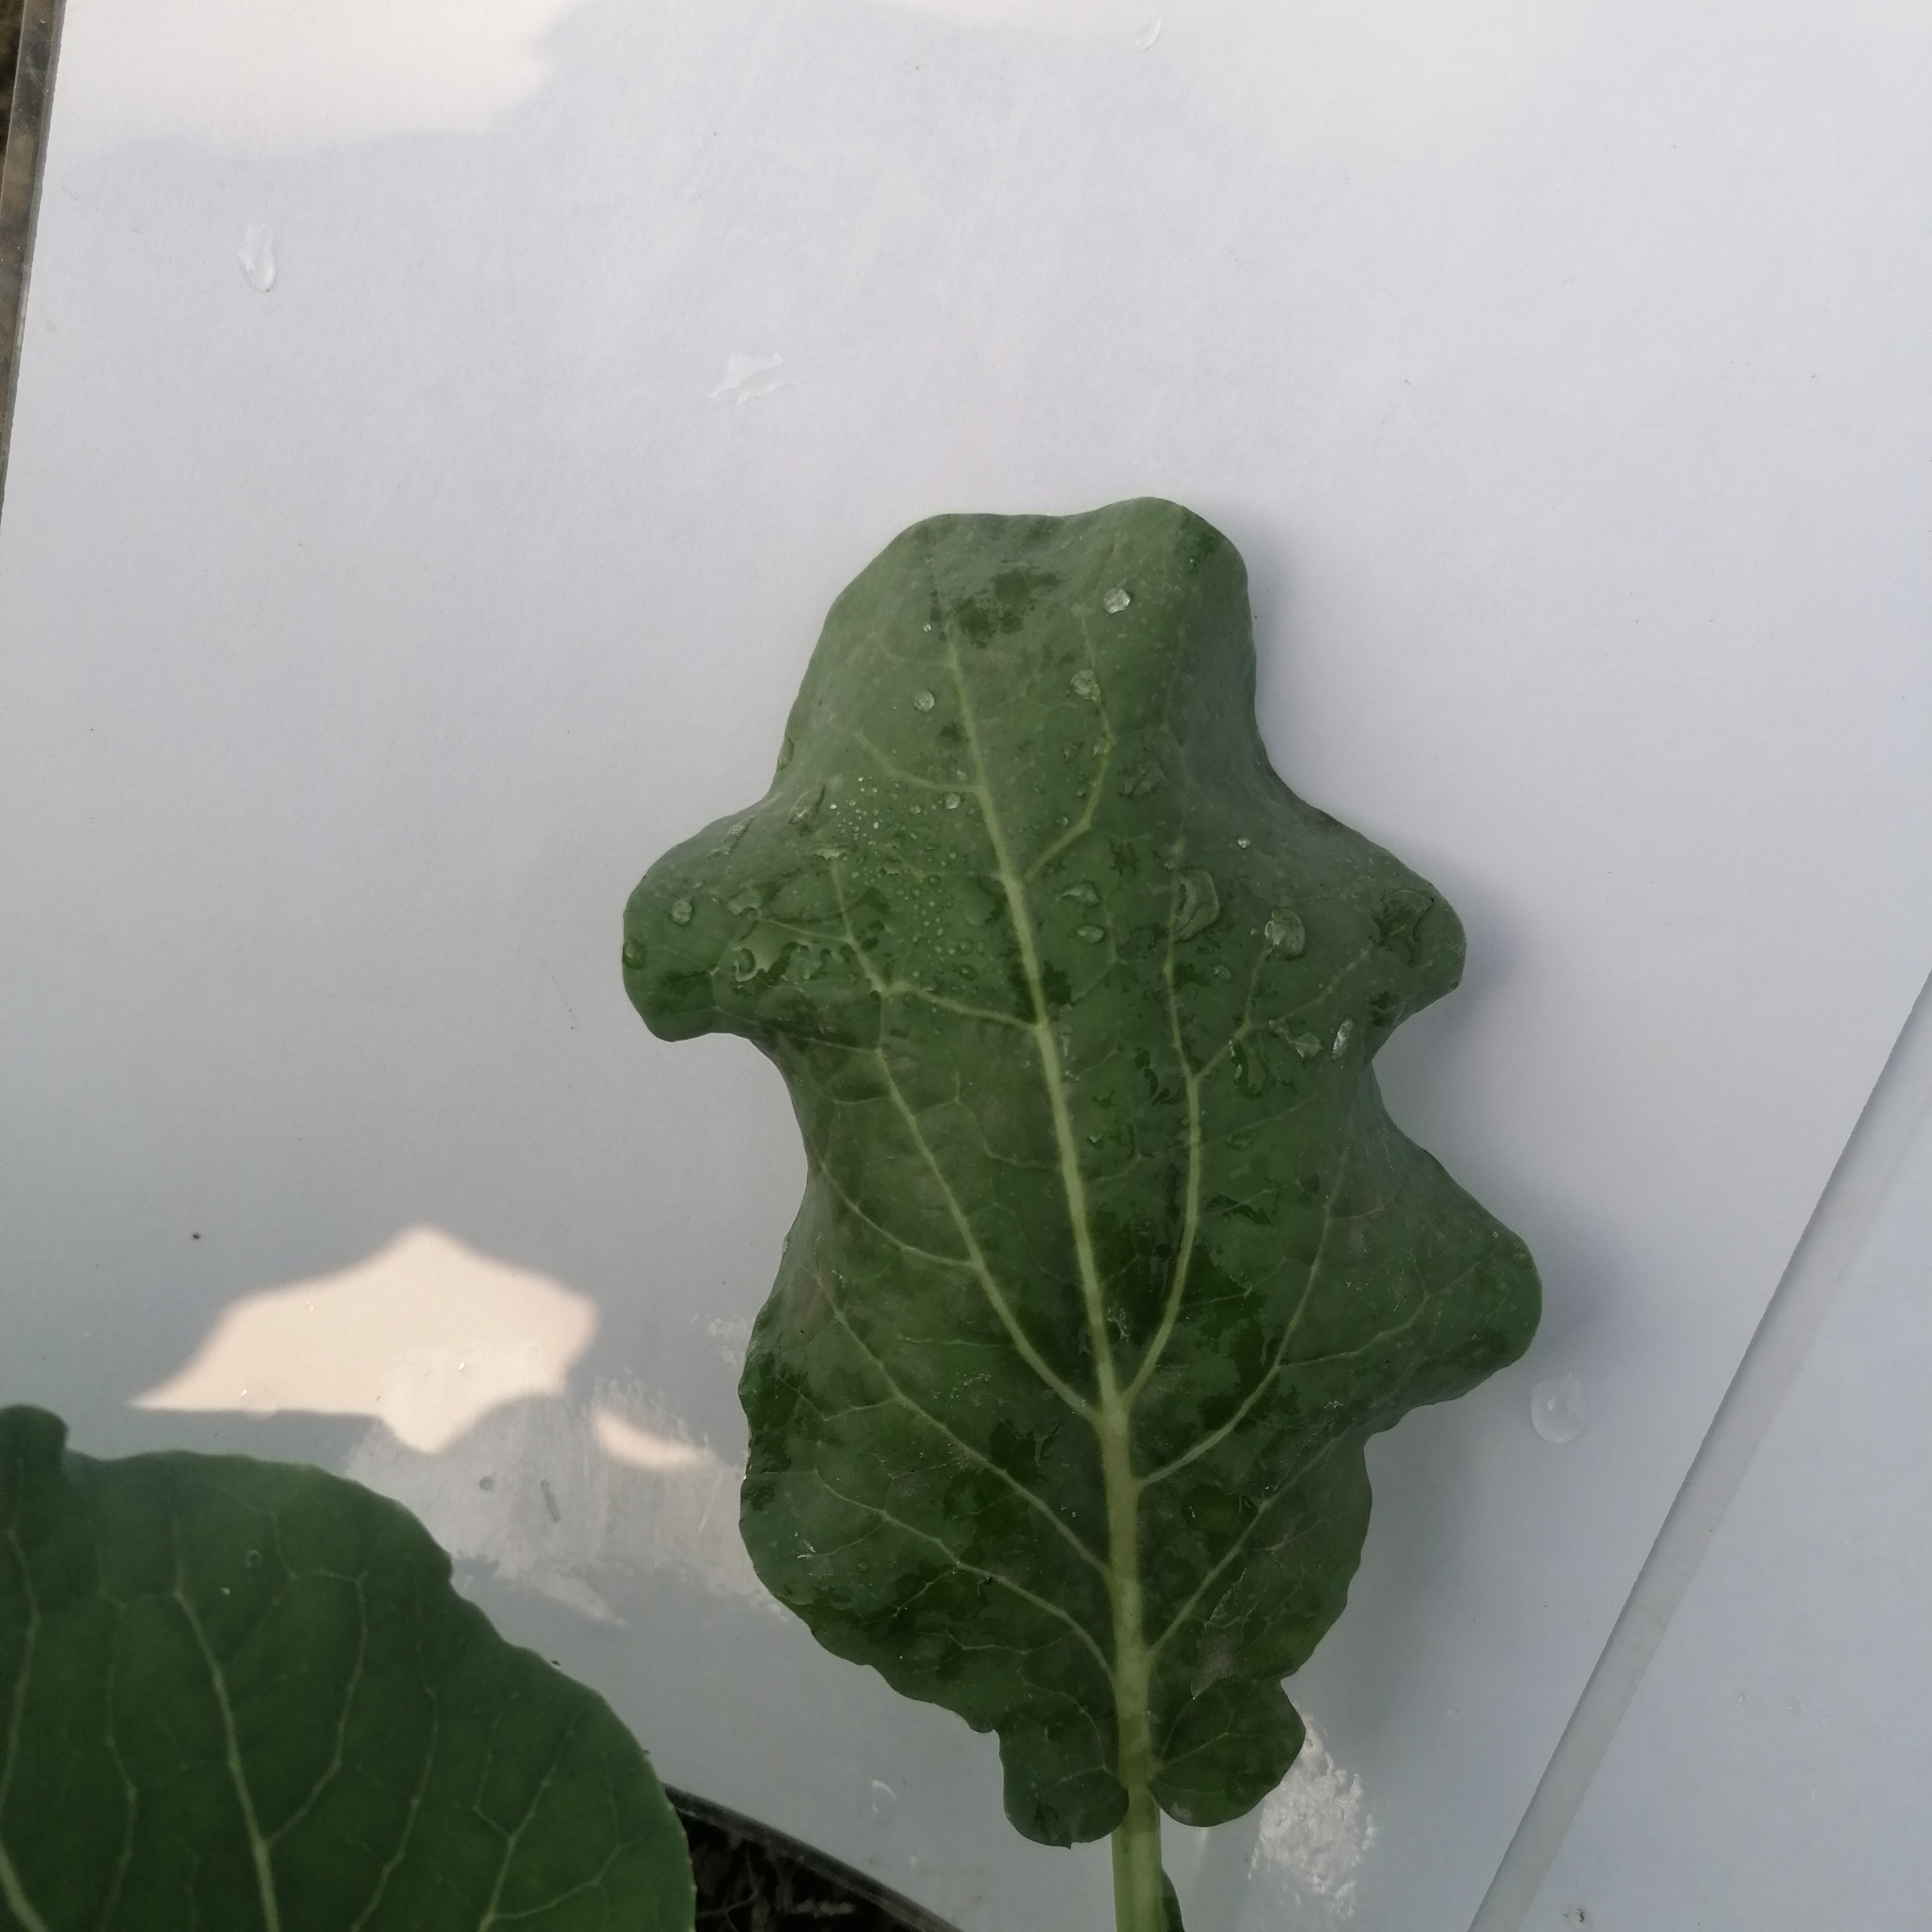
Label: Healthy